Schwarzbach, Brandenburg

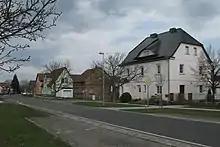
Schwarzbach

Schwarzbach is a municipality in the Oberspreewald-Lausitz district, in Upper Lusatia, Brandenburg, Germany.